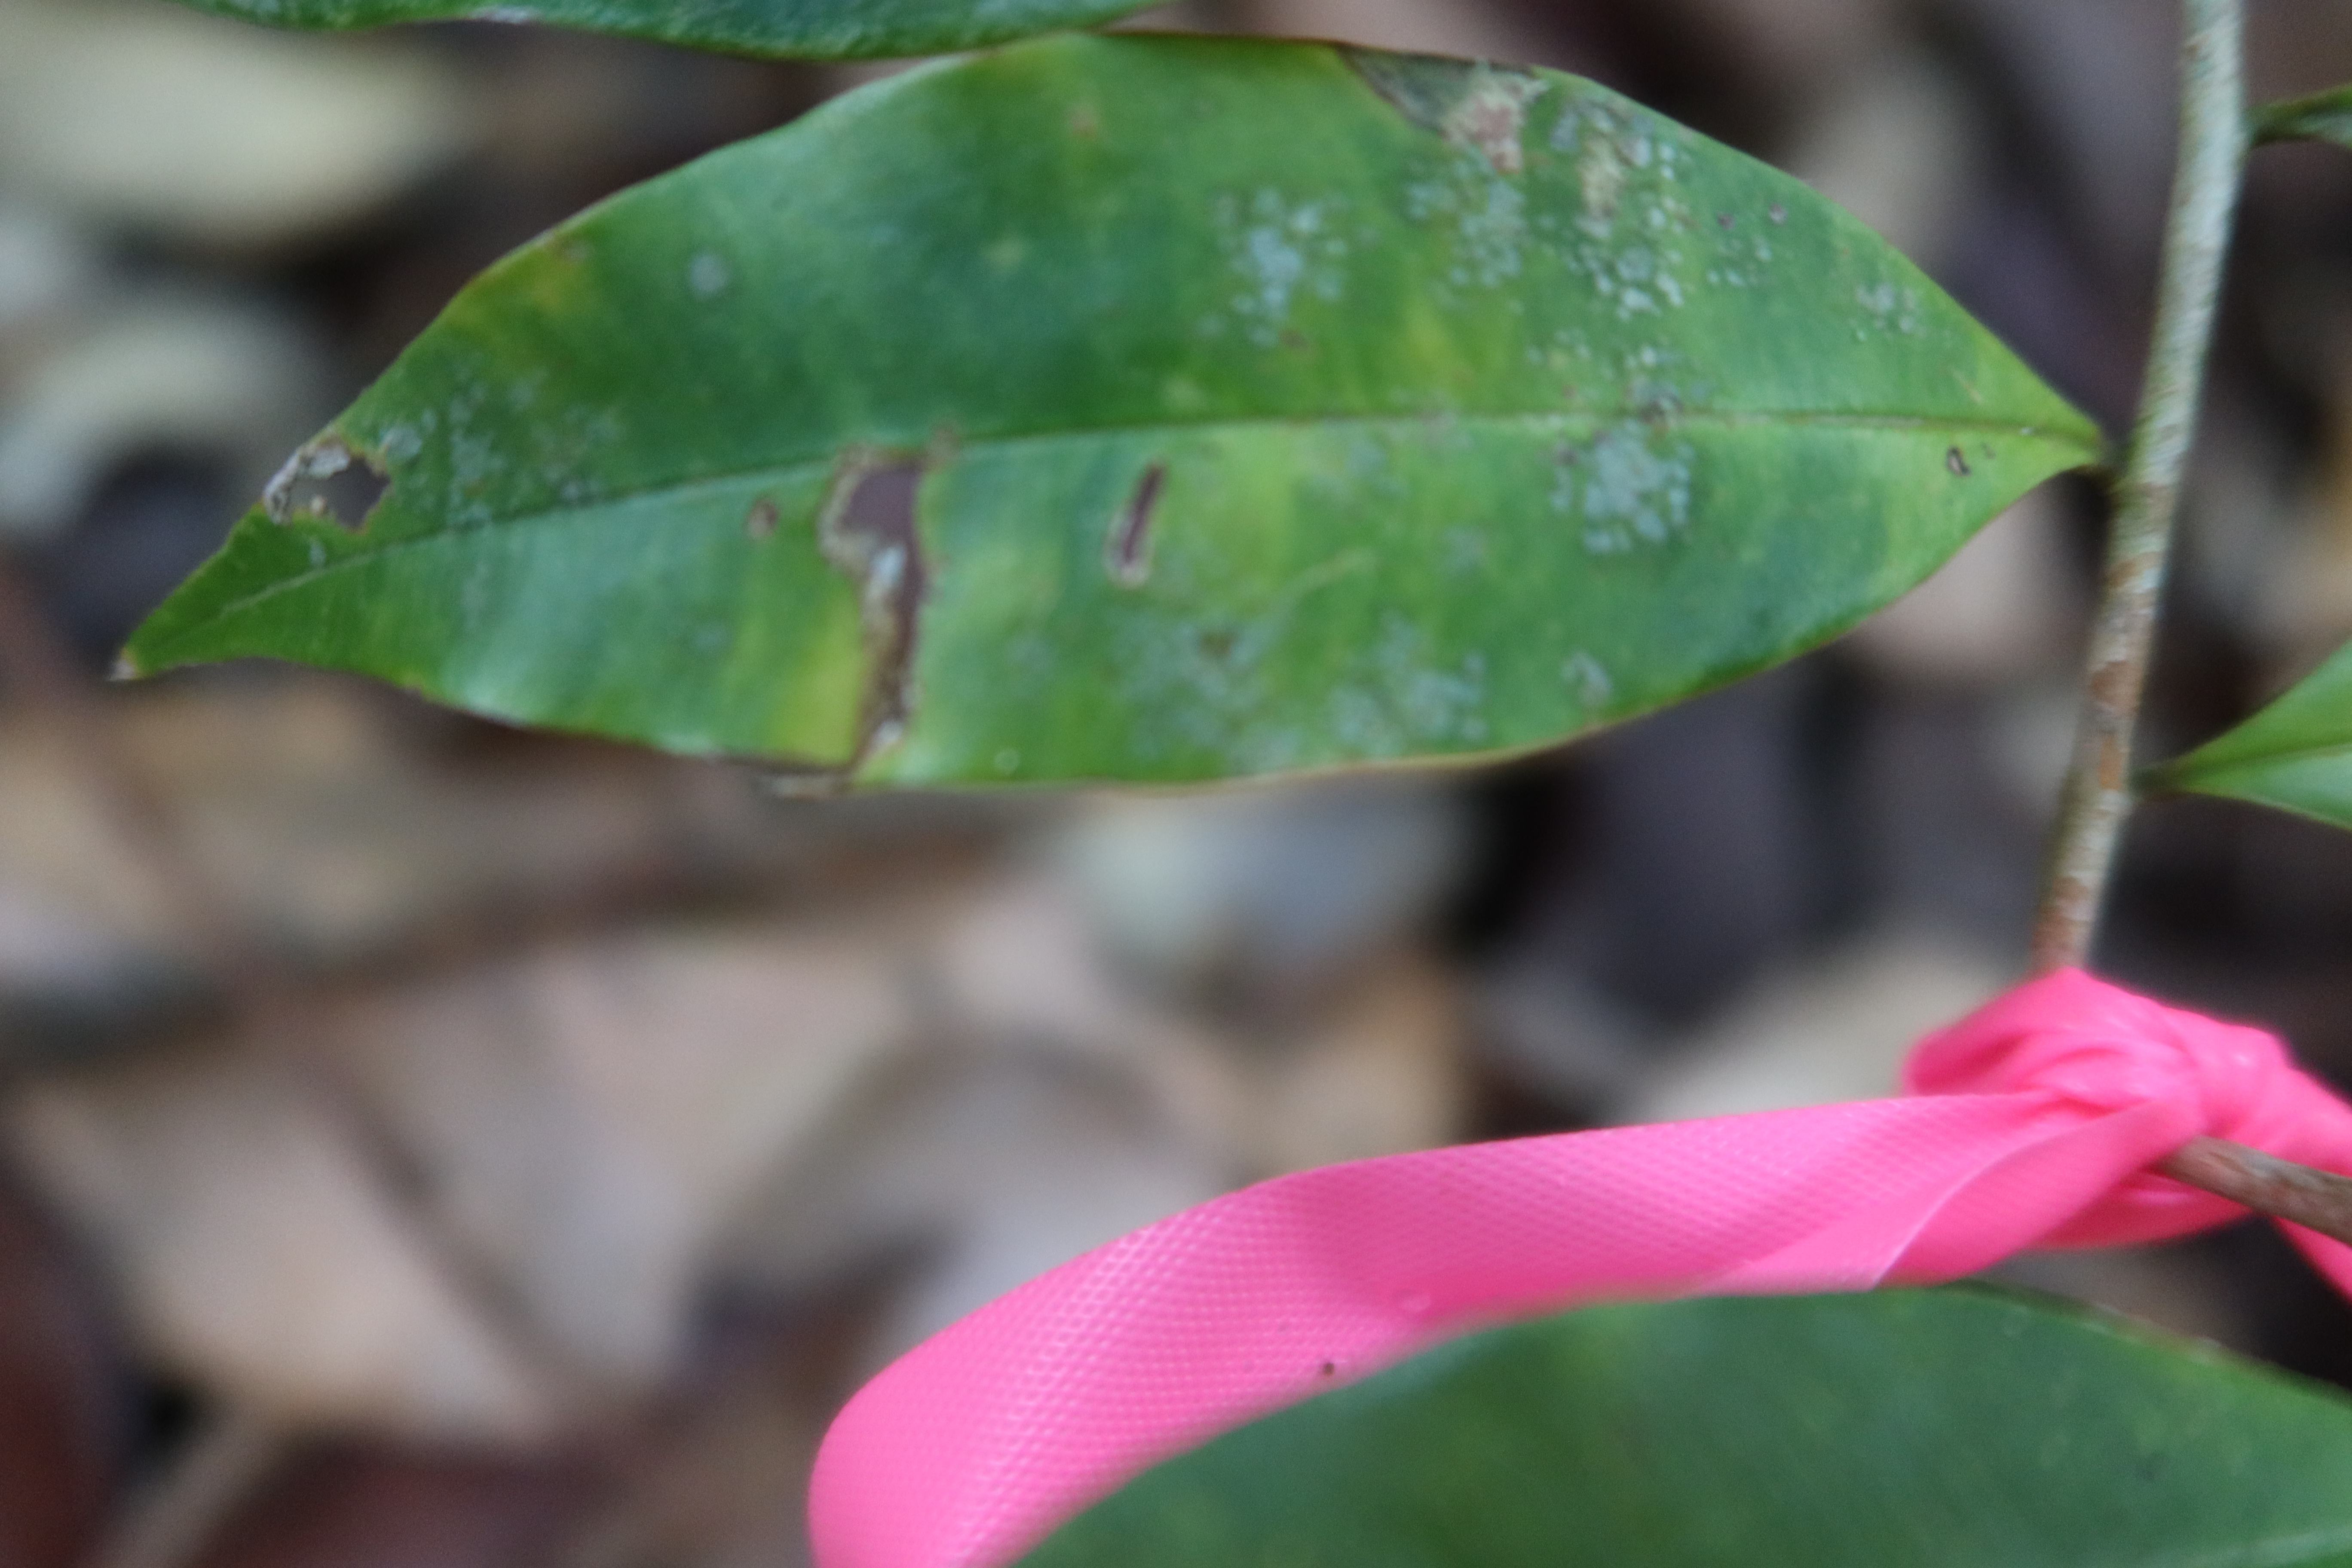
Label: Brown spots